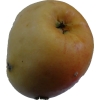
Label: Apple 14